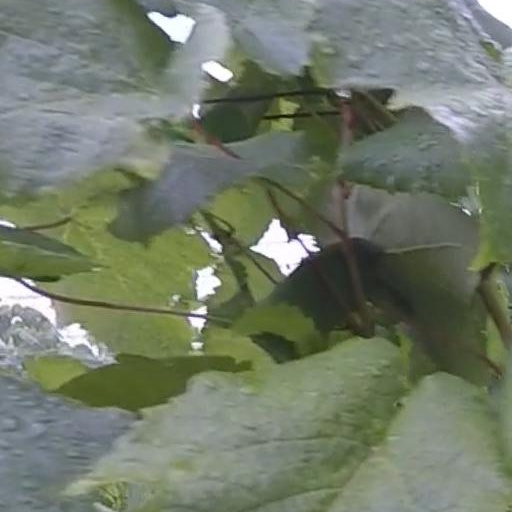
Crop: grape